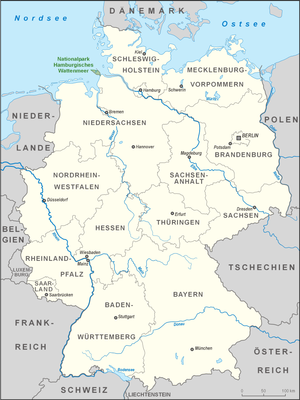
Nationalpark Hamburgisches Wattenmeer
Nationalparkens beliggenhed.
Nationalpark Hamburgisches Wattenmeer er en nationalpark i det nordvestlige Tyskland ved Elbens udmunding i Nordsøen. Området er en enklave, omgivet af Nationalpark Niedersächsisches Wattenmeer, og tilhører som navnet antyder ikke delstaten Niedersachsen, men derimod Bezirk Hamburg-Mitte i Hamborg.